Wild (2014 film)

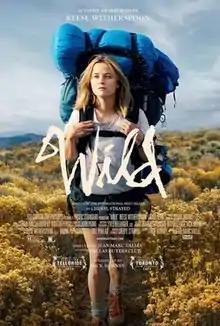
Theatrical release poster

Wild is a 2014 American biographical adventure drama film directed by Jean-Marc Vallée and written by Nick Hornby, based on the 2012 memoir "" by Cheryl Strayed. Starring Reese Witherspoon, Laura Dern, Thomas Sadoski, Michiel Huisman, Gaby Hoffmann, Kevin Rankin, and W. Earl Brown, the film follows Strayed as she embarks on a solo hiking trip on the Pacific Crest Trail in 1995 after numerous personal problems had left her life in shambles.